Describe the emotion expressed in this image:  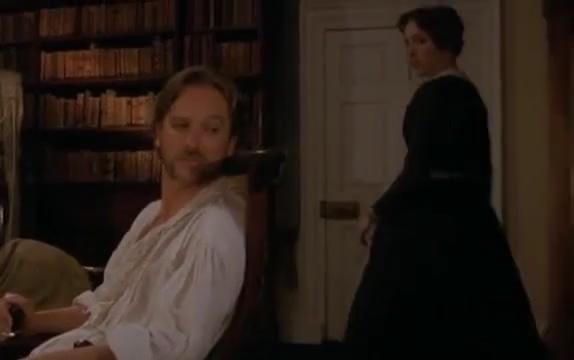
This person displays Pain, valence and arousal with low intensity.